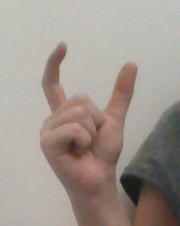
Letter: nun